Stone Arch Bridge (Minneapolis)

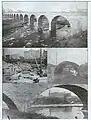
Stone Arch Bridge under construction

The initial planning was conducted during a meeting held near the end of 1881. The project would include building a terminal in downtown Minneapolis and connecting the rails to the Manitoba Railway, the execution for which was accomplished by the Minneapolis Union Railway company, a team that was built for the sole purpose of overseeing the project. The stockholders met for the first time immediately the following year and Col. Charles C. Smith was selected as the head engineer.